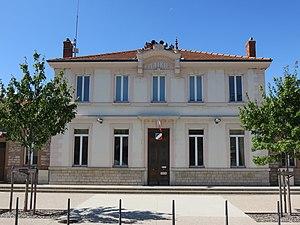
Mairie de Lissieu (Rhône, France).
Lissieu est une commune française située dans la métropole de Lyon, en région Auvergne-Rhône-Alpes.